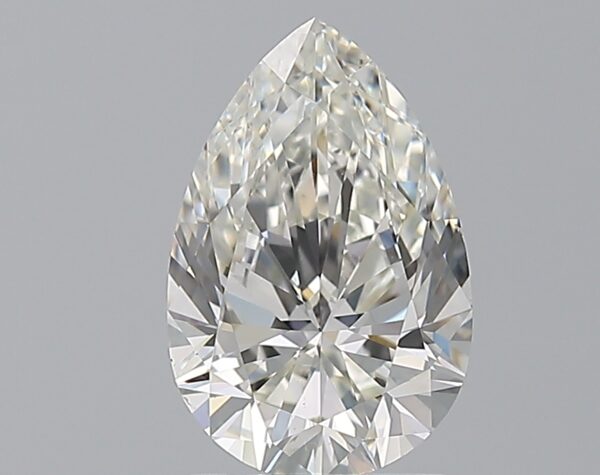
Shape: pear
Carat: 1.7
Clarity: VS2
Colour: I
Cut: EX
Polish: EX
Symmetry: EX
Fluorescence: N
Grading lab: GIA
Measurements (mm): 10.12 x 6.66 x 4.13